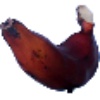
Label: red_banana